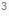
Number: 3